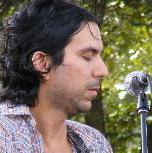
Age: 37